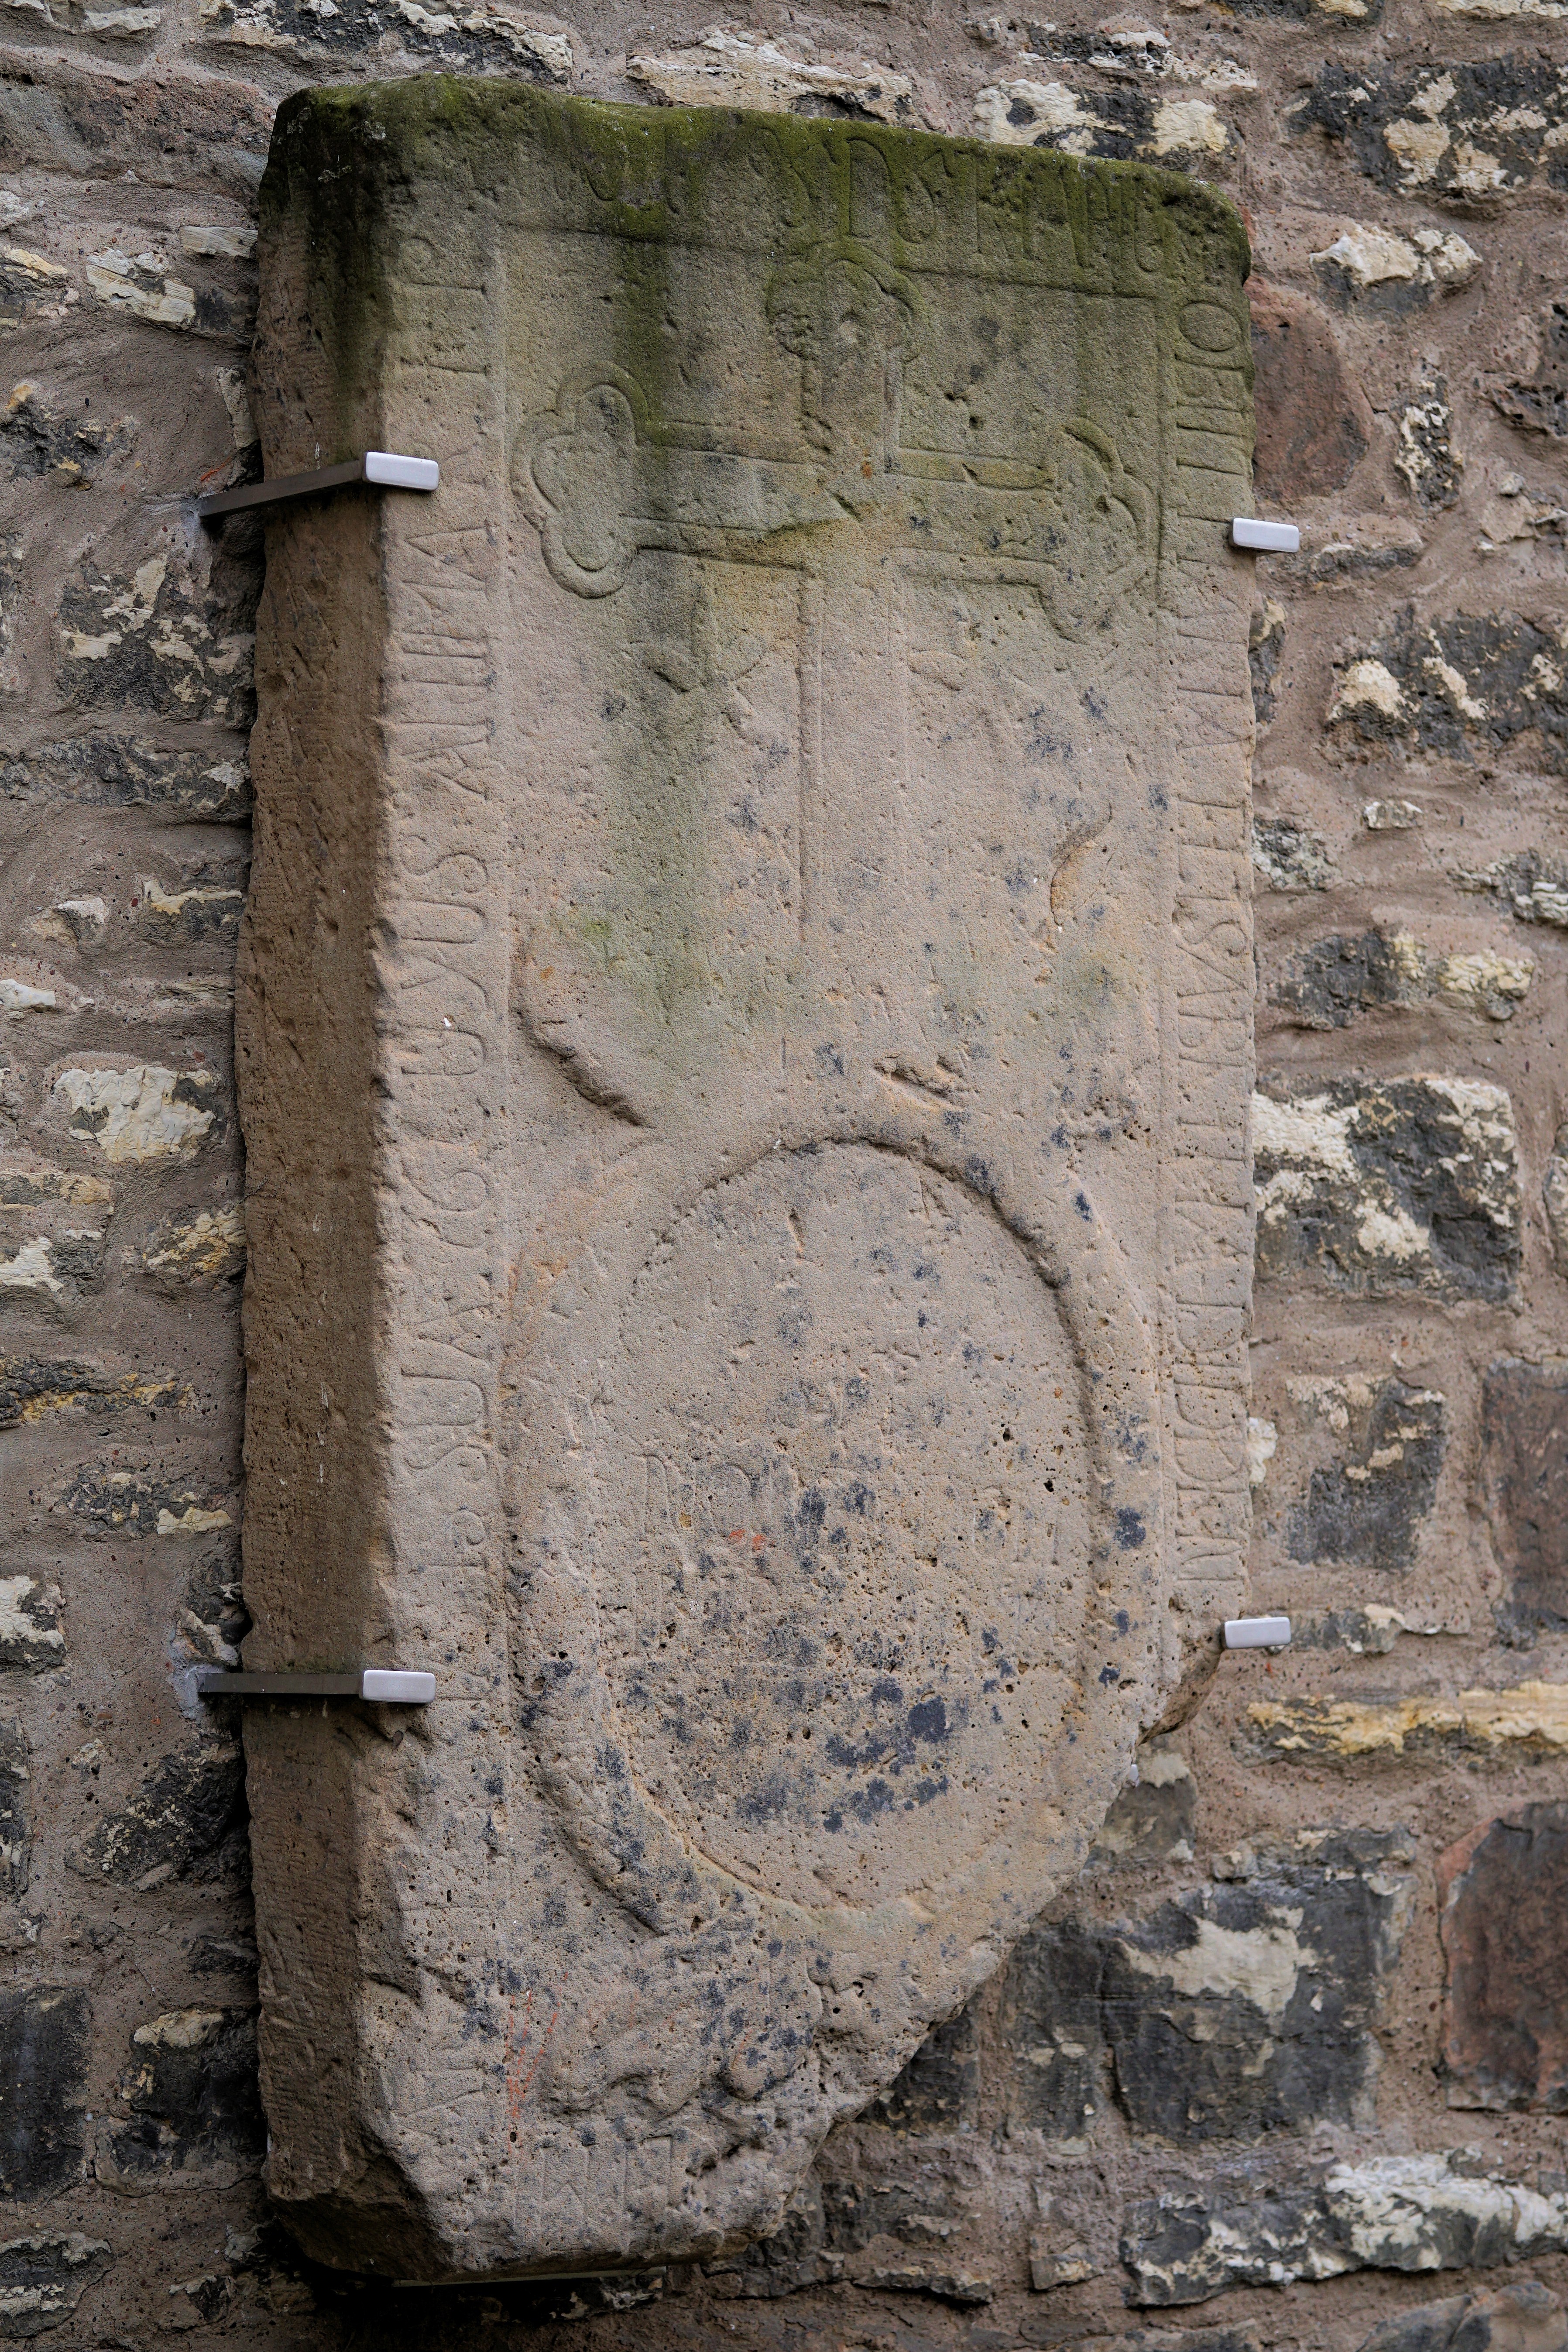
rock, wood, wall, thorn, stone, church, rest, tombstone, brick, grave, sculpture, art, temple, ruins, headstone, history, tomb, carving, die, mourning, funeral, resting place, stele, stone figure, last calm, ancient history, gabmal